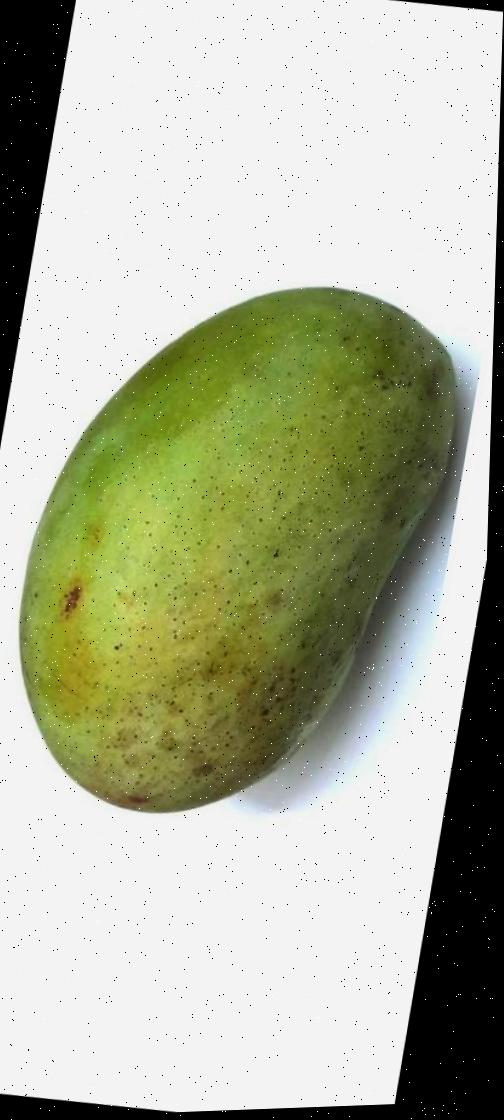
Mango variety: Fazli Shurmai